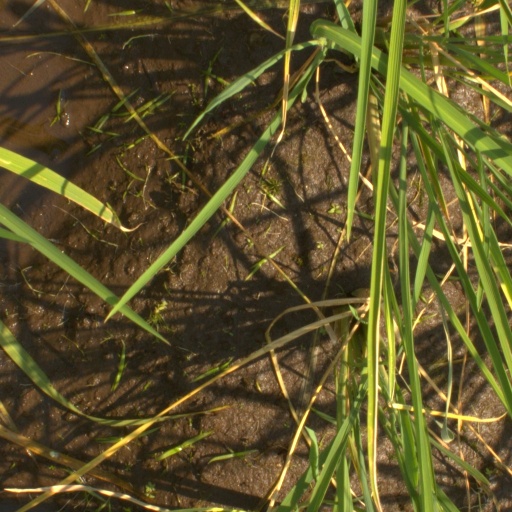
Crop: rice